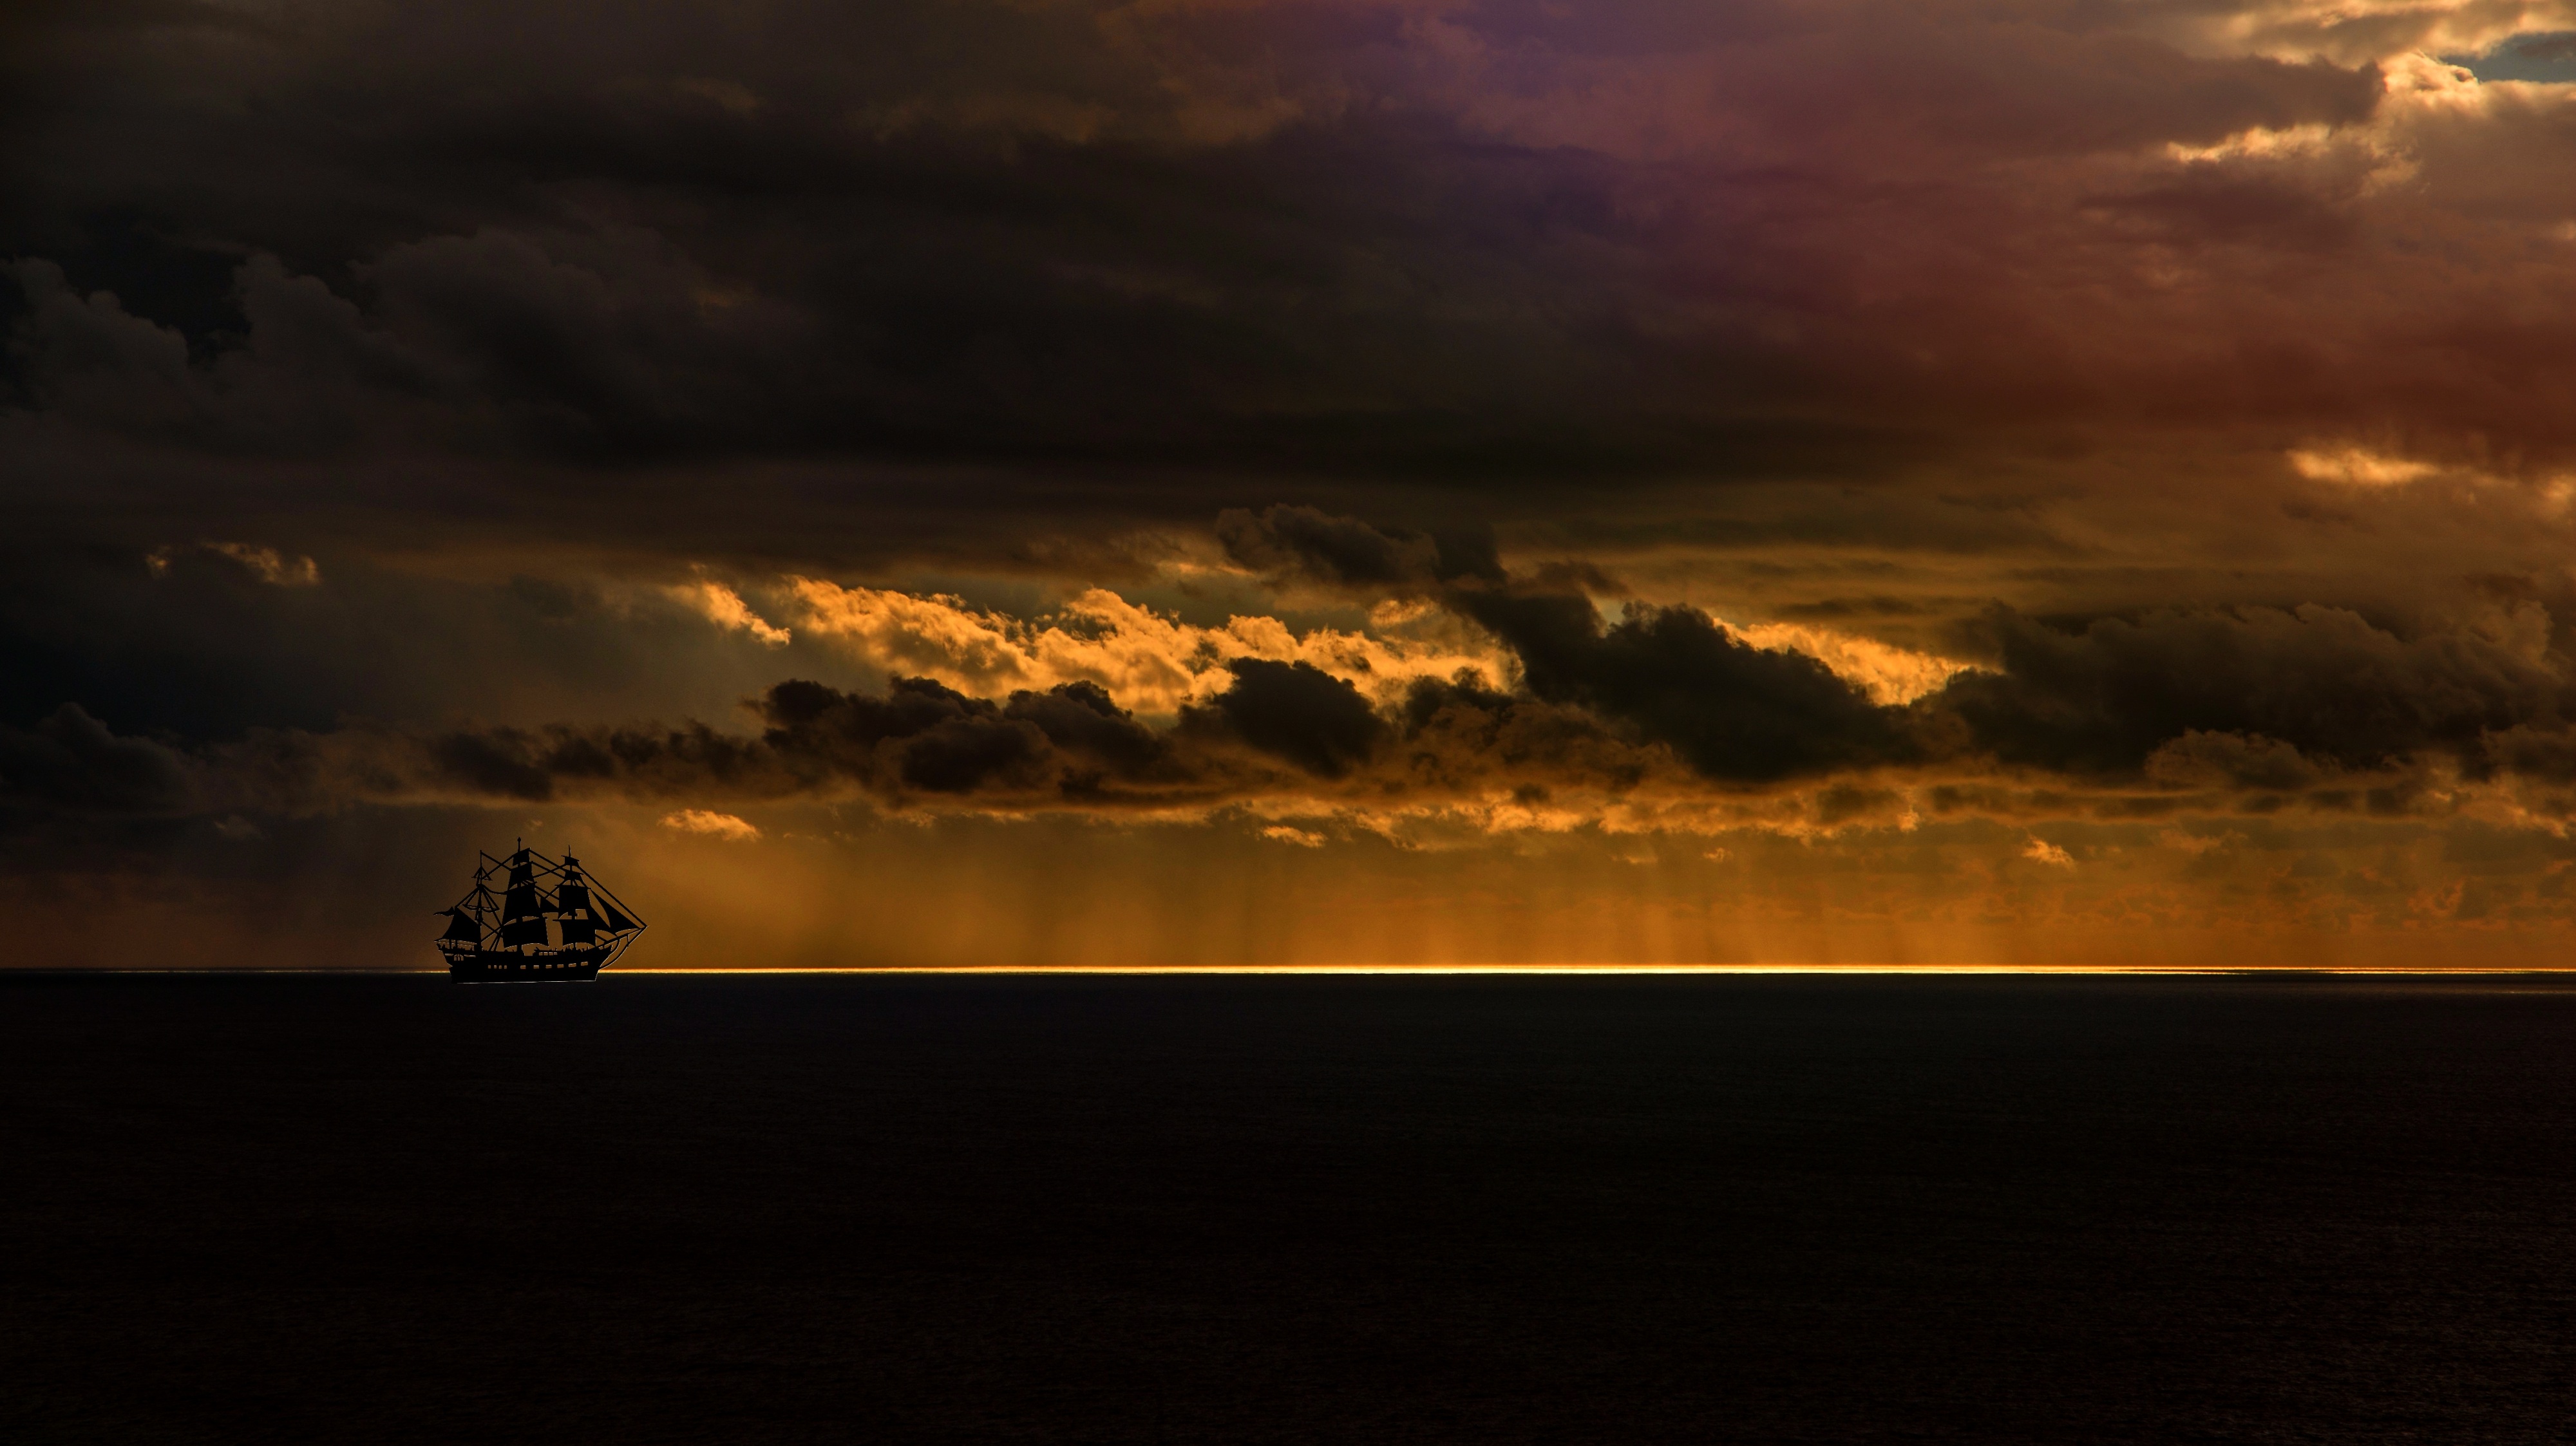
sea, nature, ocean, horizon, light, cloud, sky, sunrise, sunset, night, sunlight, morning, dawn, atmosphere, ship, dusk, evening, reflection, weather, romance, darkness, rest, lighting, lichtspiel, clouds, vision, wide, rays, gloomy, sailing vessel, mood, abendstimmung, sunbeam, atmospheric, afterglow, evening sky, weather mood, cloud formation, meteorological phenomenon, atmospheric phenomenon